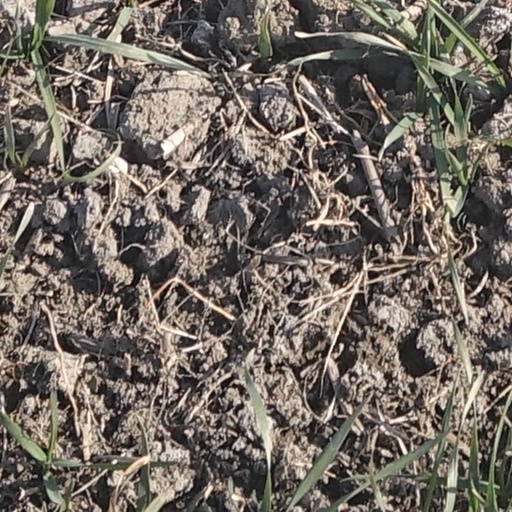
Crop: wheat